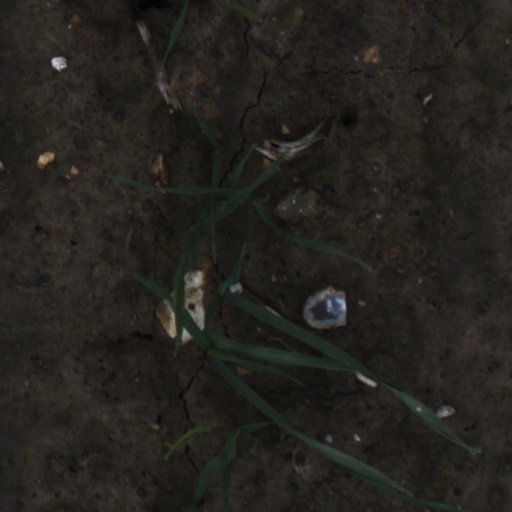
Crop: wheat